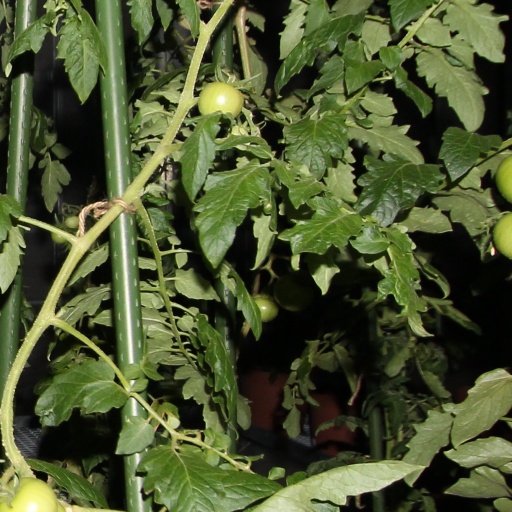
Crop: tomato